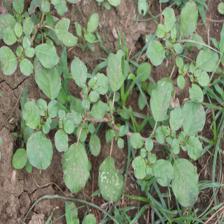
Label: BroadLeafWeed